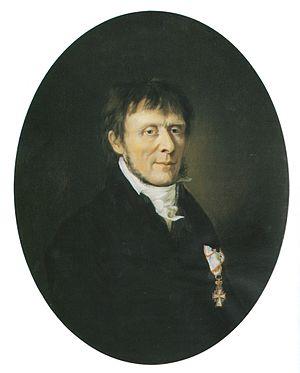
Matthias Stoltenberg, né le 21 août 1799 à Tønsberg et décédé le 2 novembre 1871 à Vang, est une peintre norvégien sourd du XIXᵉ siècle.